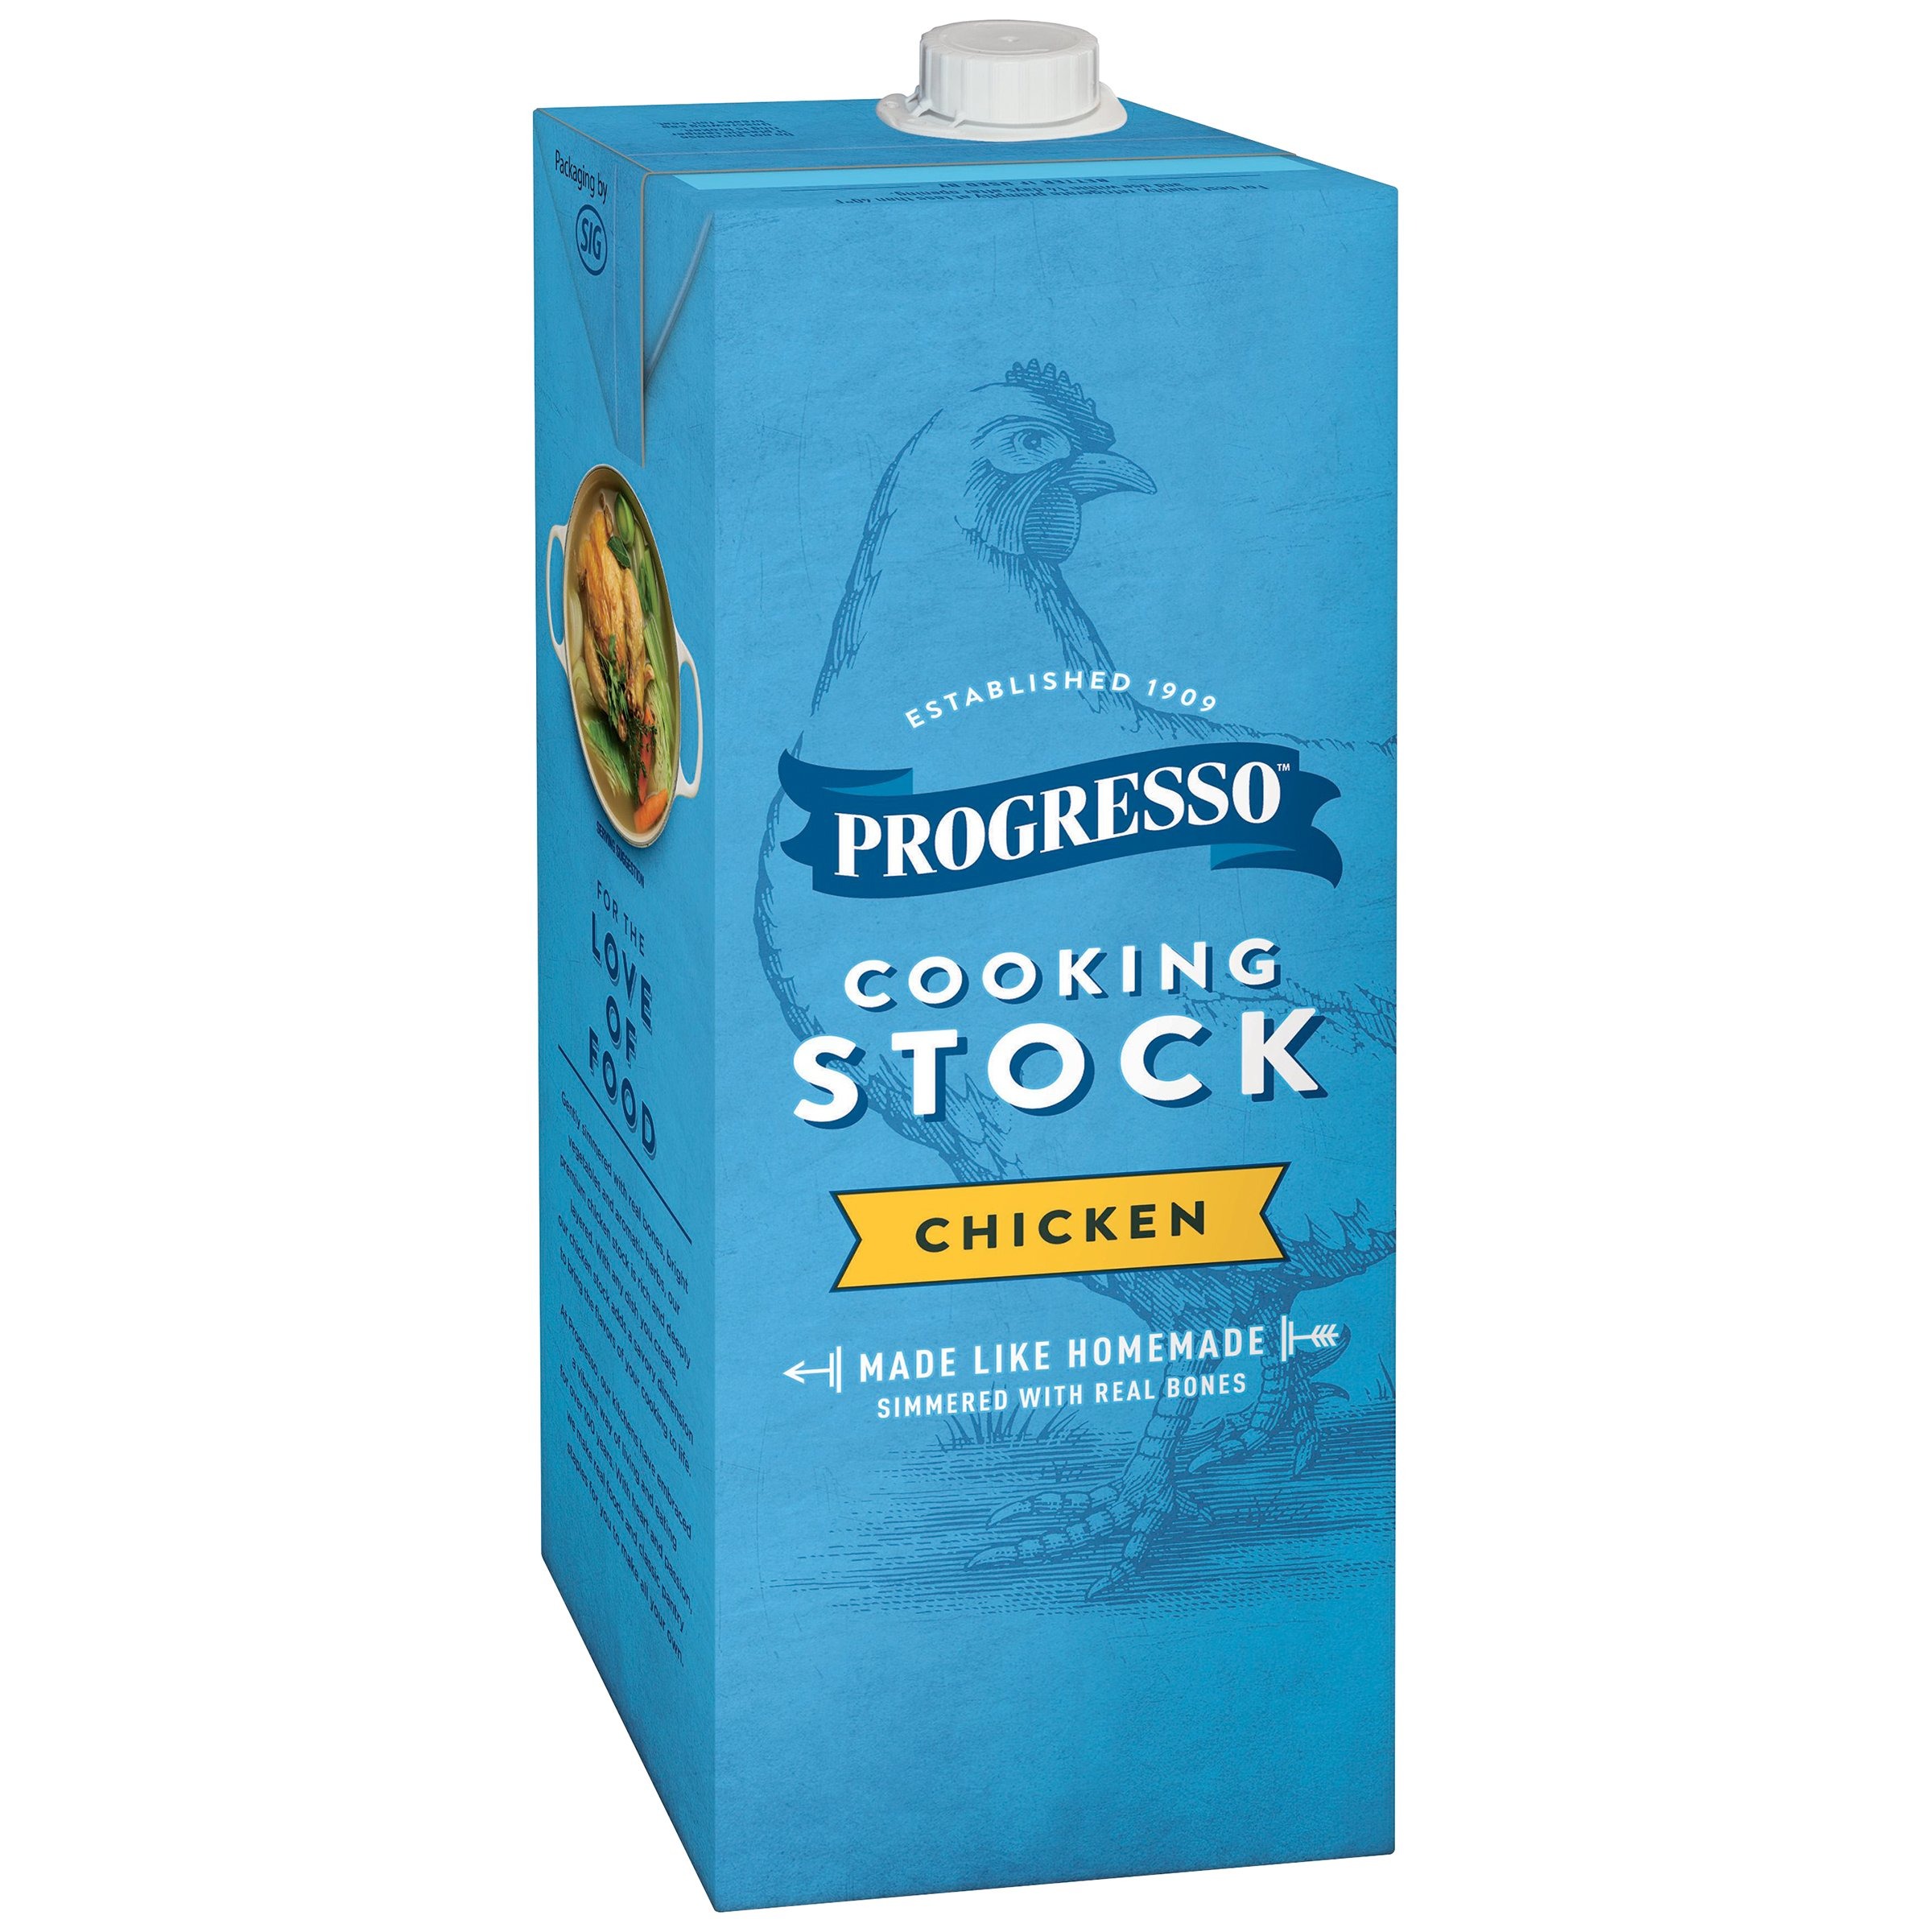
Item Name: Progresso Chicken Stock 32 oz Aseptic Pk (pack of 6)
Bullet Point 1: Made like homemade
Bullet Point 2: Simmered with real bones
Value: 192.0
Unit: ounce

Price: 4.48